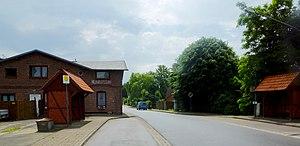
Negernbötel, Allemagne: rue du Village